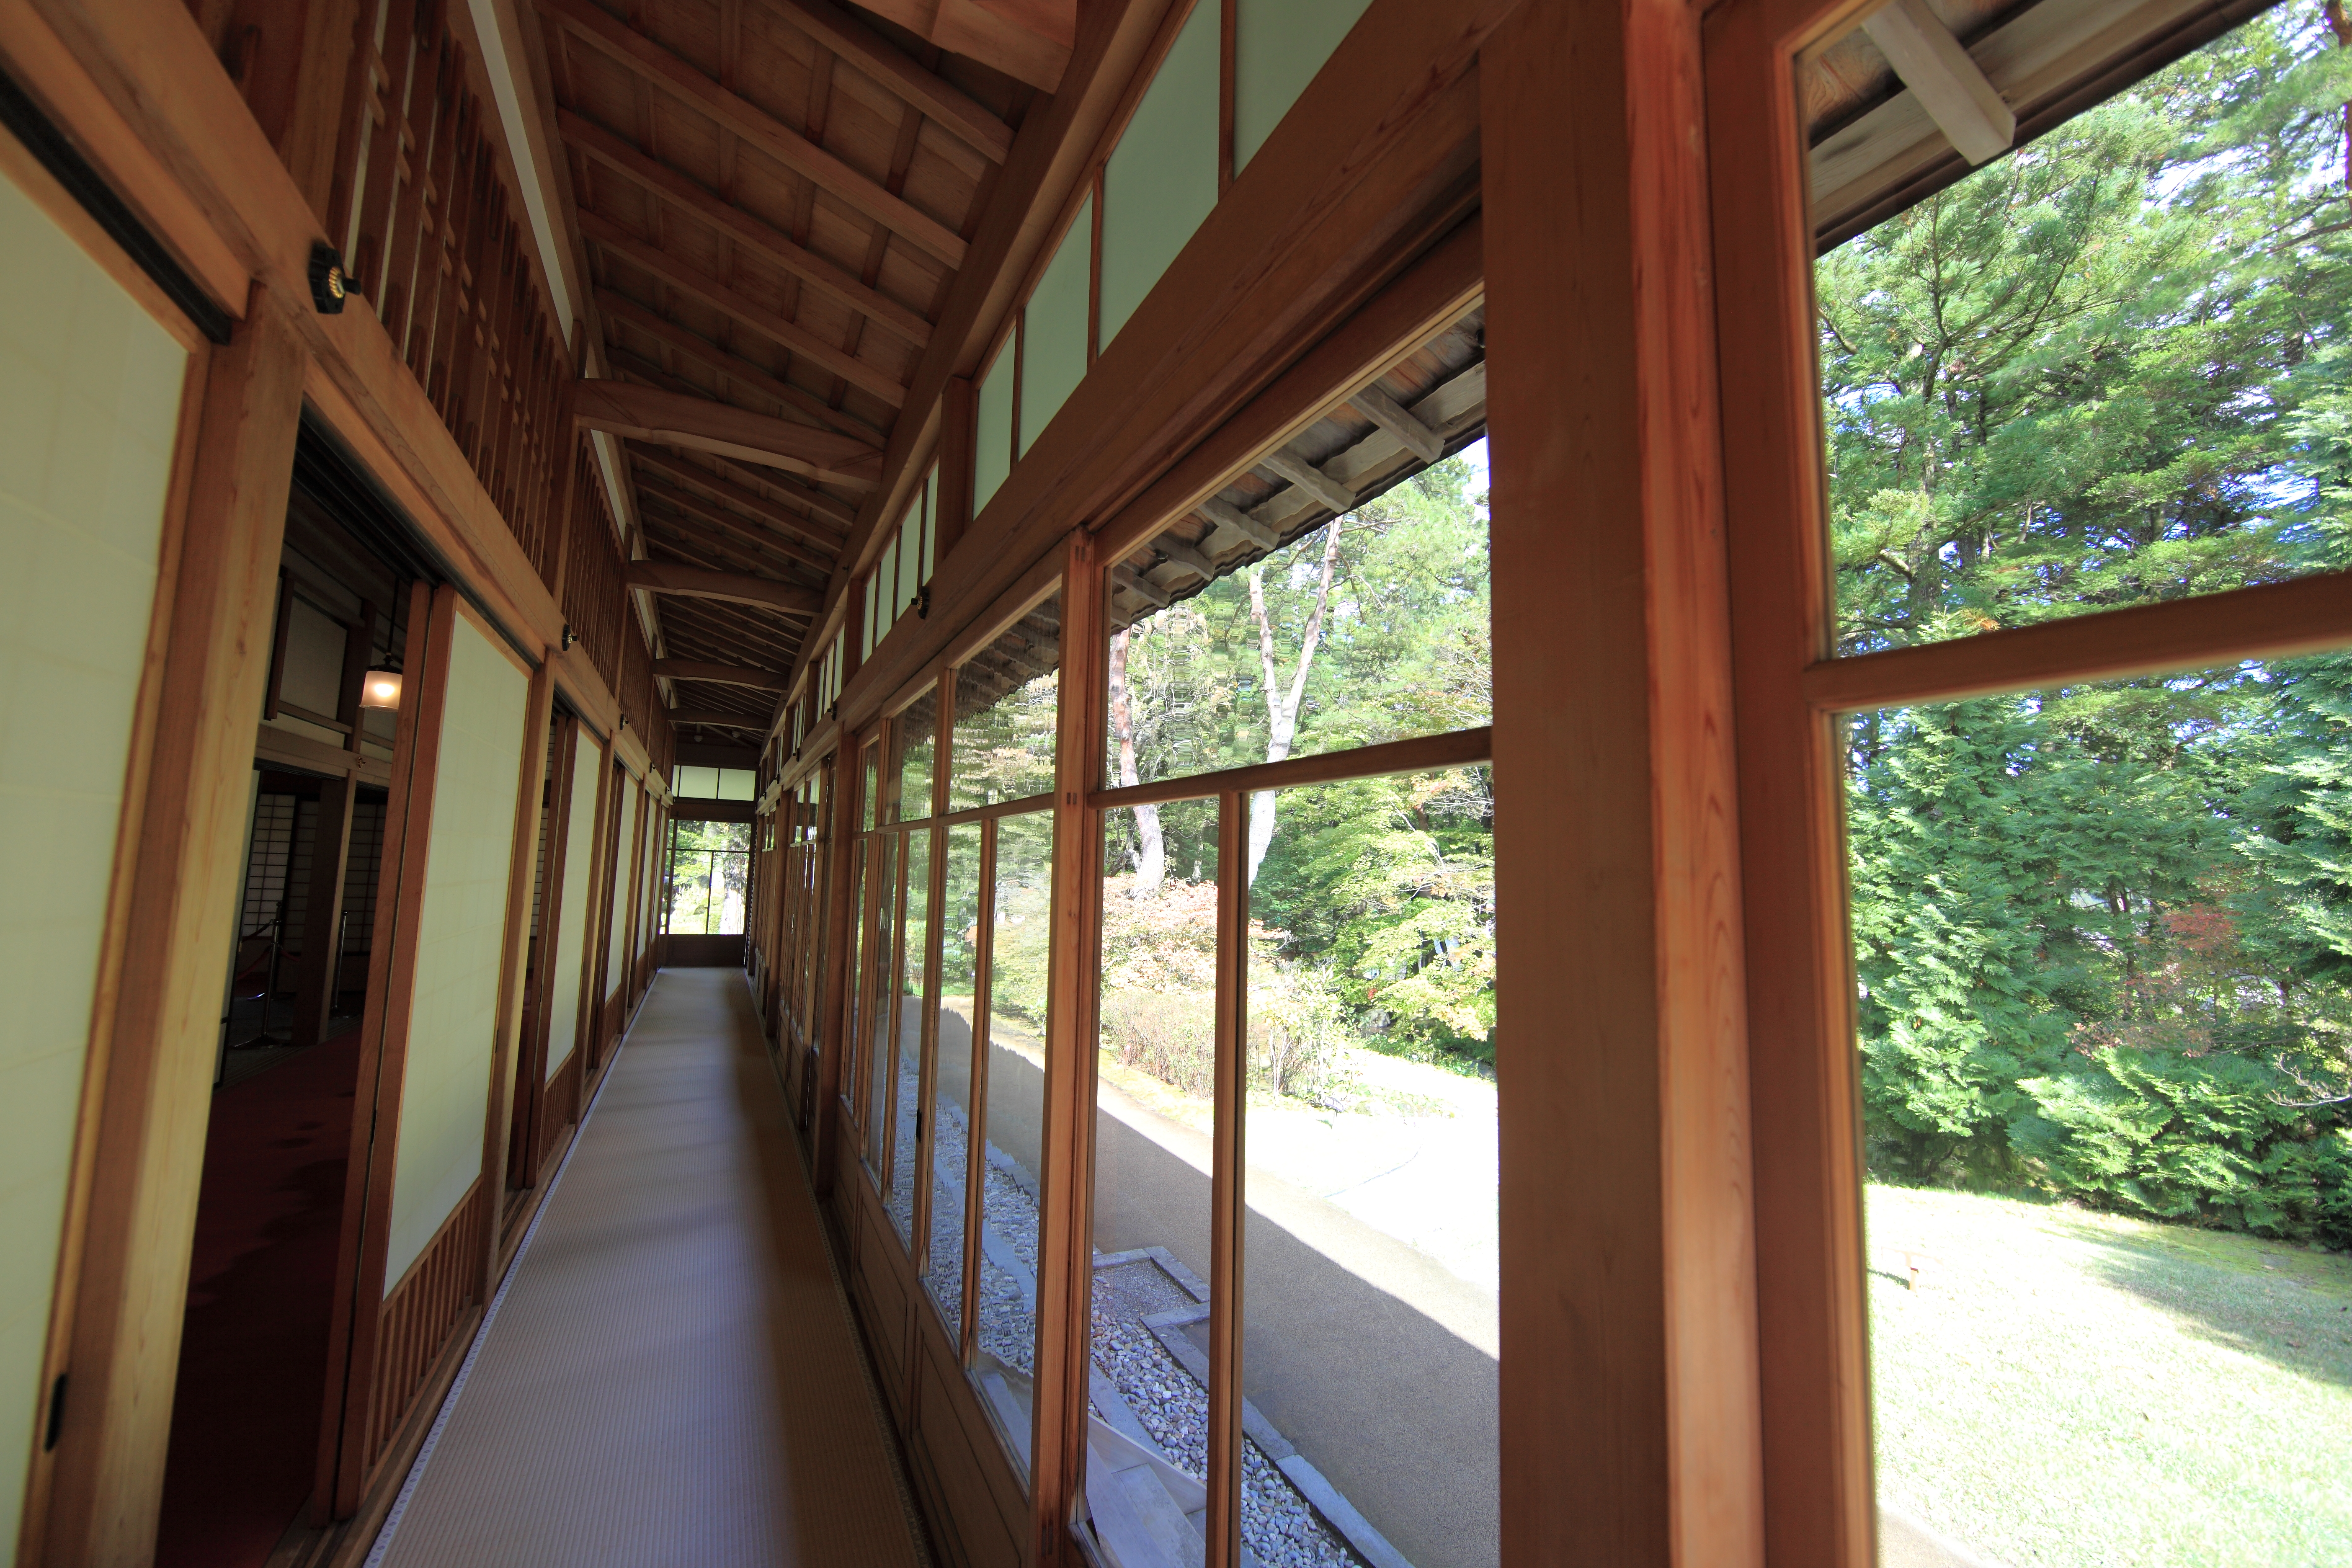
wood, villa, house, interior, window, home, porch, high, cottage, property, room, interior design, cool image, design, japanese, tochigi, 5d, style, hires, imperial, estate, markii, traditional, hi, res, resolution, nikkoh, tamozawagoyoutei, real estate, outdoor structure